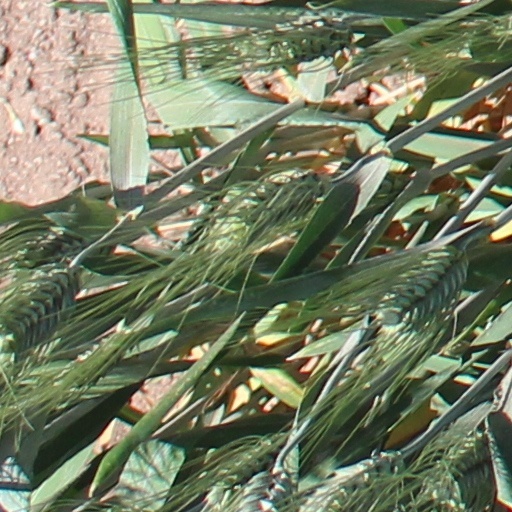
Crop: wheat